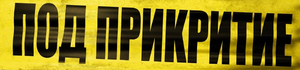
Undercover est une série télévisée bulgare en soixante épisodes d'environ 55 minutes créée par le producteur exécutif Dimitar Mitovski, et diffusée du 17 avril 2011 au 4 juin 2016 sur la chaine BNT 1.